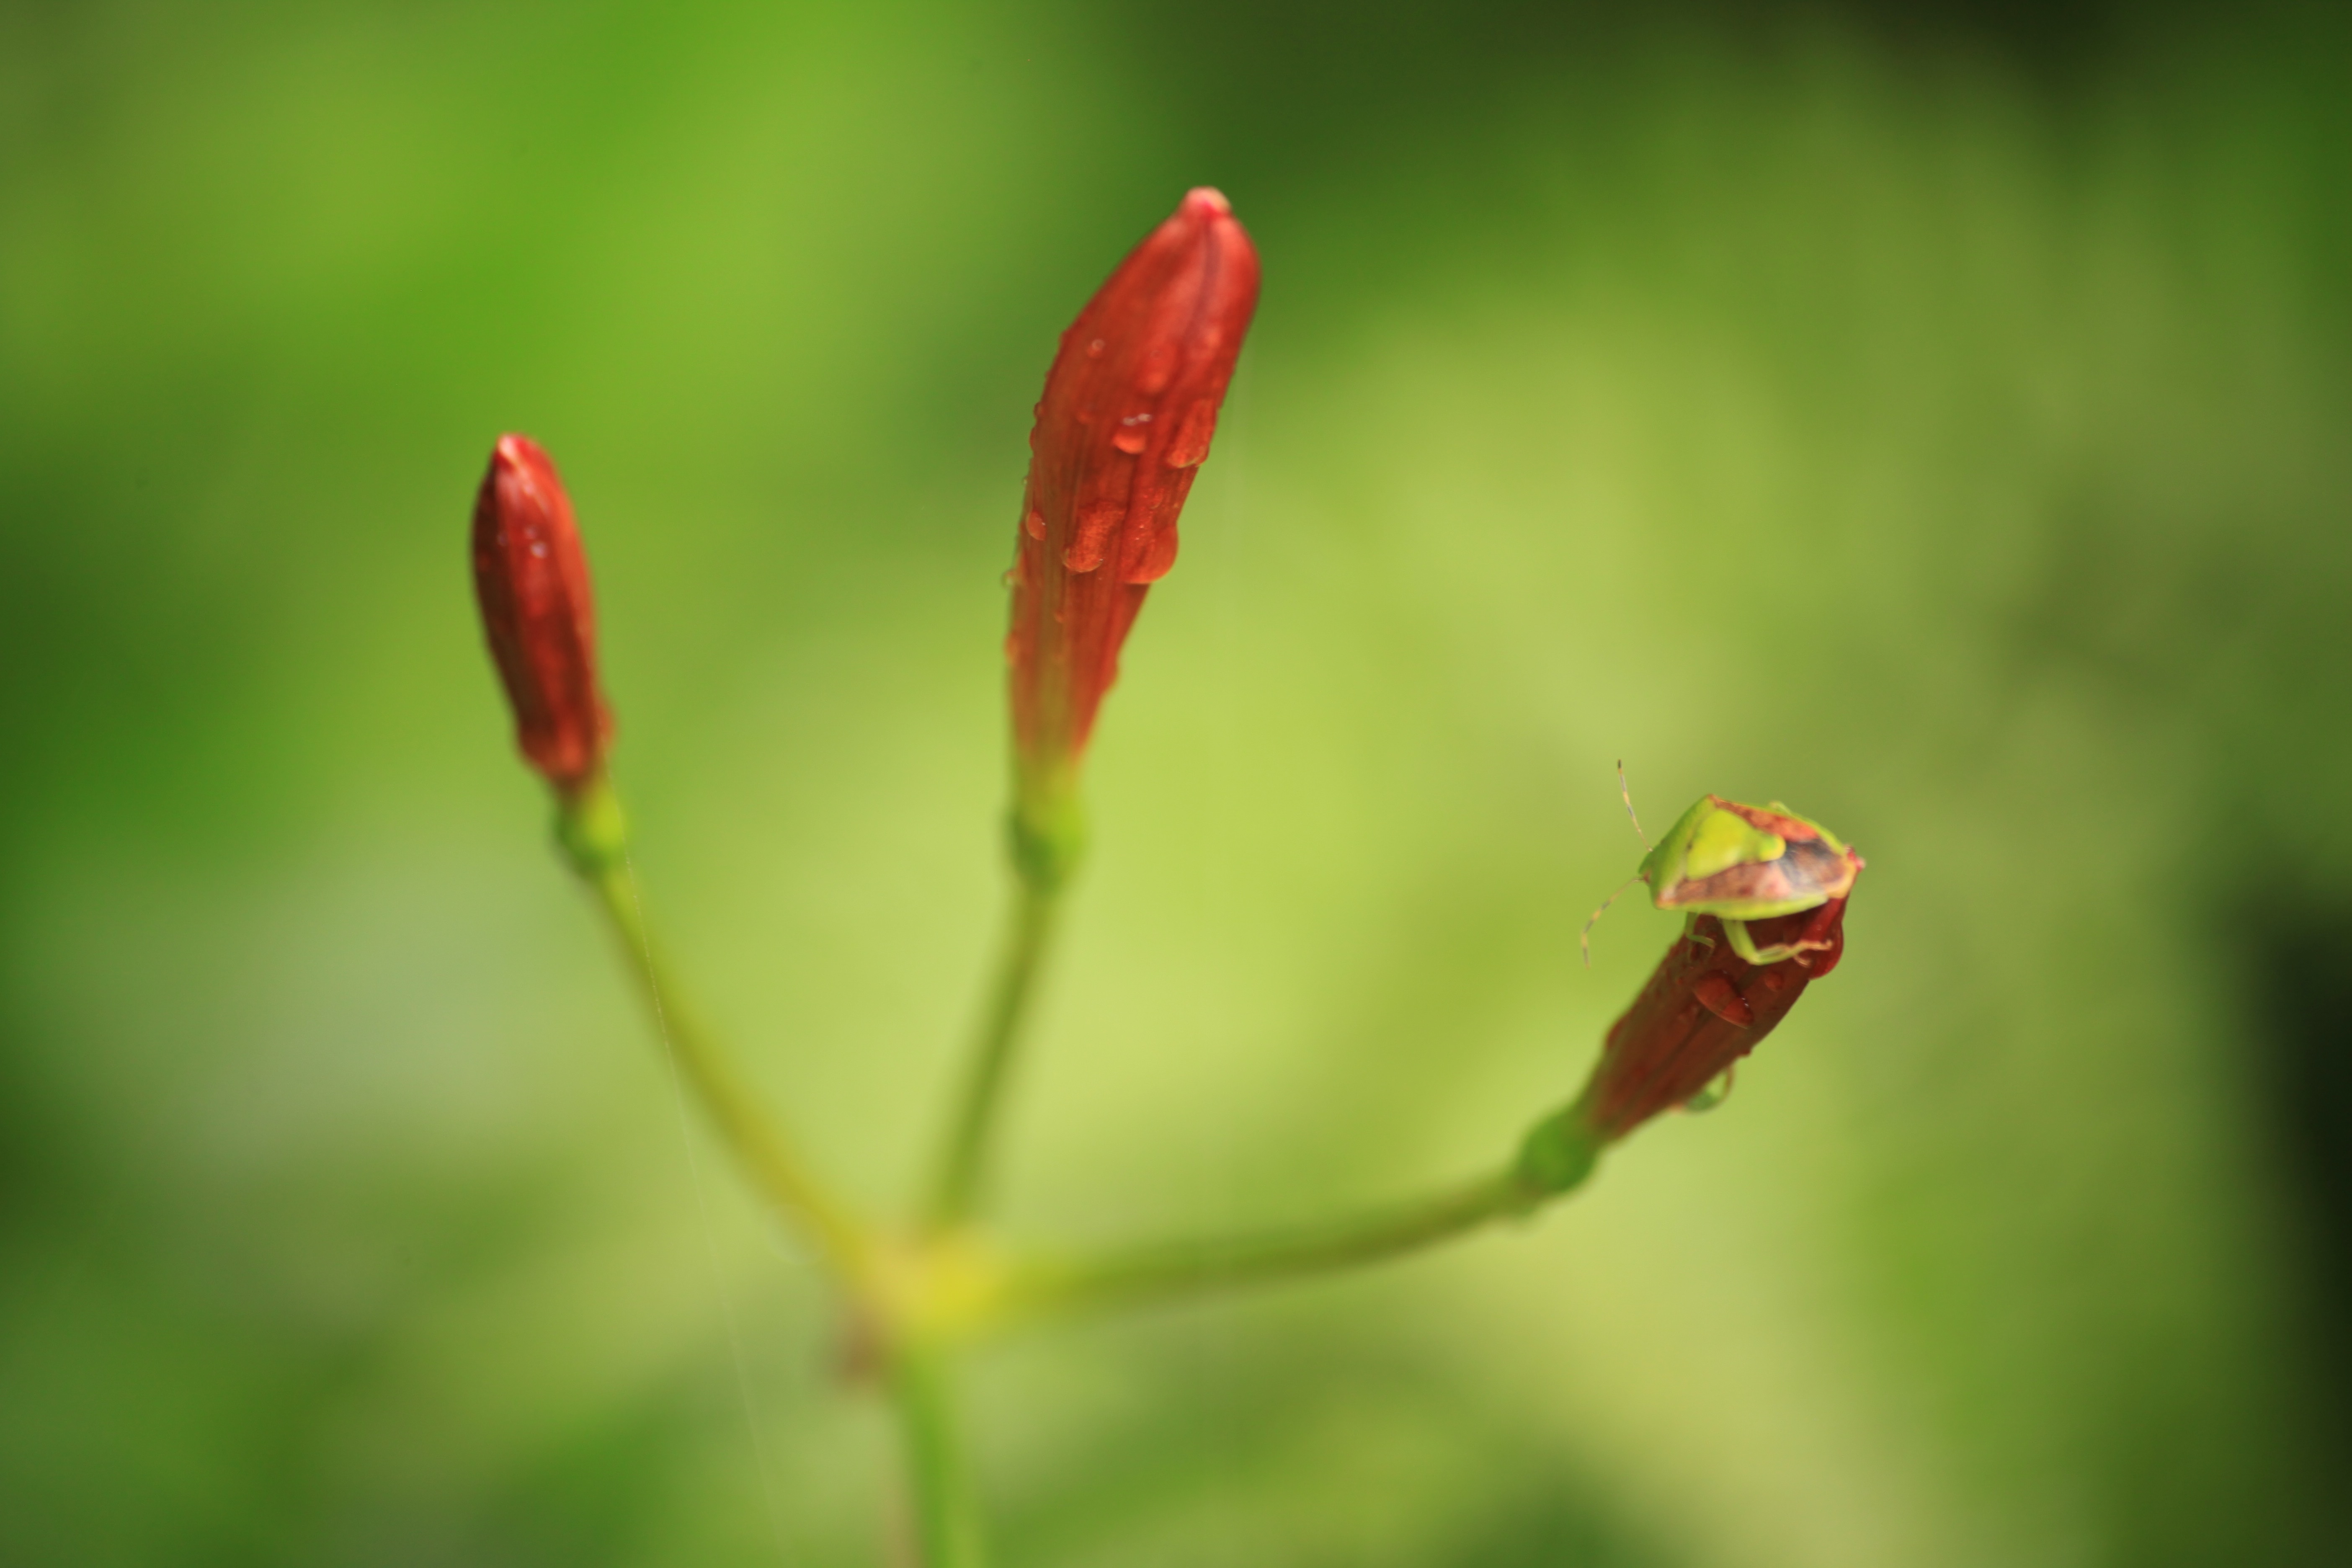
nature, blossom, plant, photography, leaf, flower, petal, green, red, insect, natural, bug, botany, flora, wildflower, flowers, close up, bud, macro photography, red flowers, flowering plant, giant kitsunenokamisoli, stink bugs, plant stem, land plant